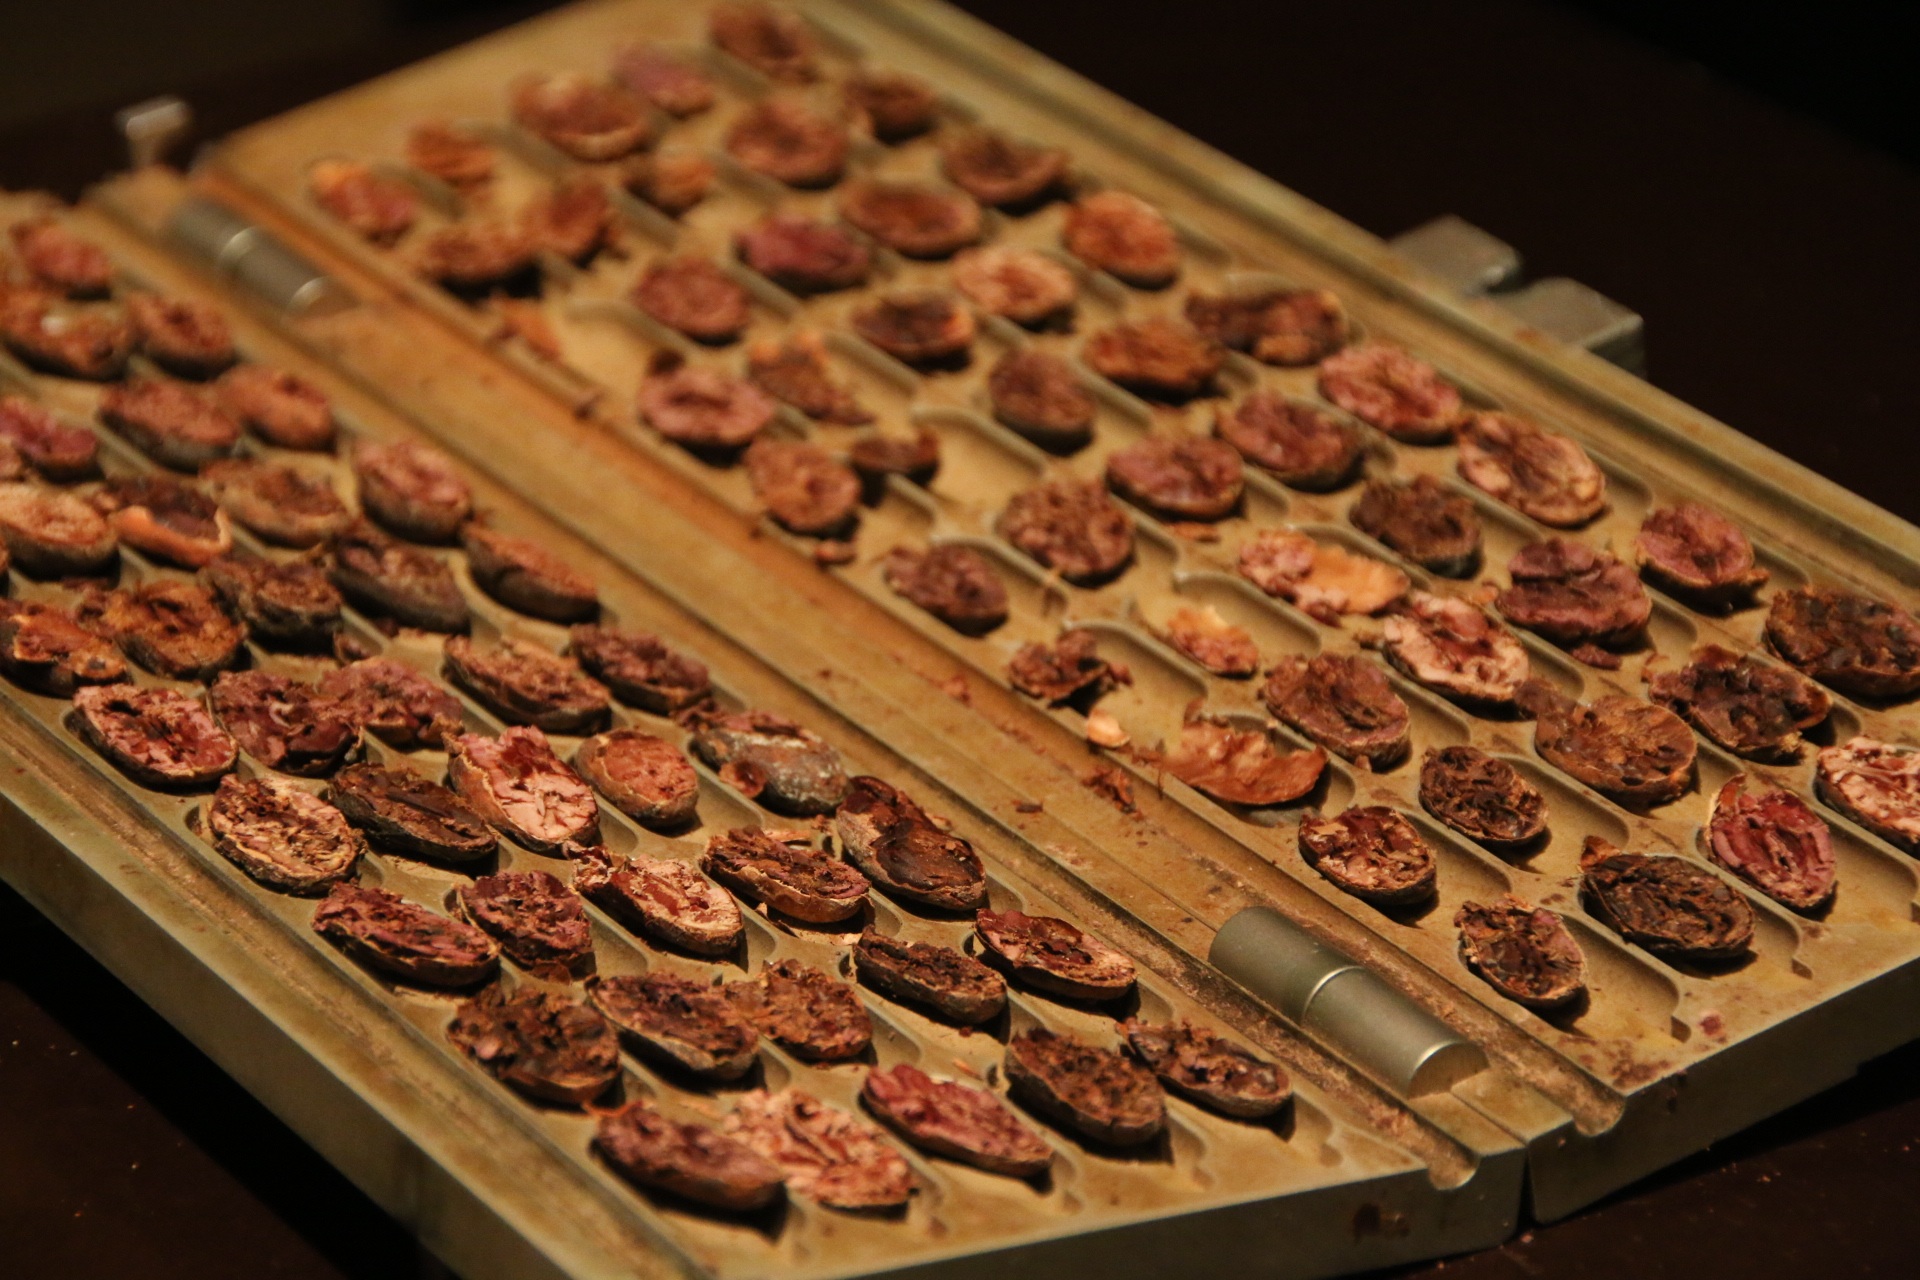
roast, bean, dish, meal, food, produce, chocolate, baking, dessert, meat, cuisine, buffet, cocoa, charcuterie, patisserie, cocoa beans